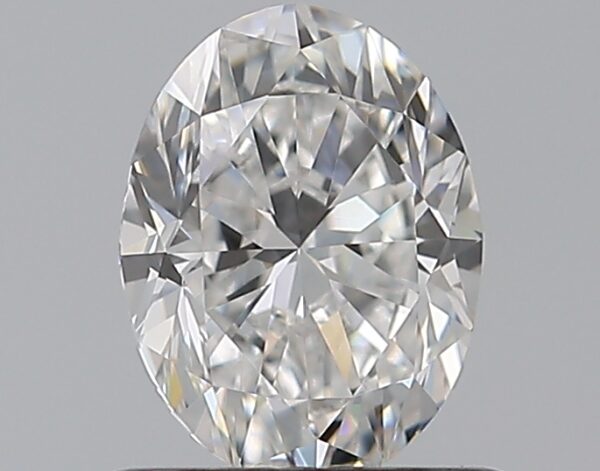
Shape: oval
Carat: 0.7
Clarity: VVS1
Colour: E
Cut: VG
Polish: VG
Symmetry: VG
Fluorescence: N
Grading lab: GIA
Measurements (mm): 6.61 x 4.96 x 3.25